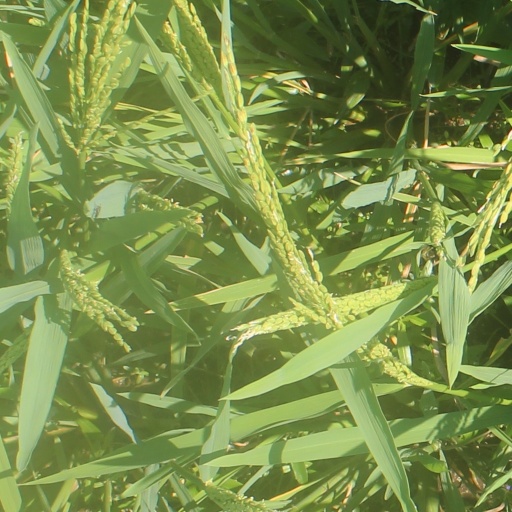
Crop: rice